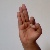
The image shows a hand gesture representing the letter 'F' in Indian Sign Language.